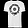
Label: T - shirt / top